Cannabis in Italy

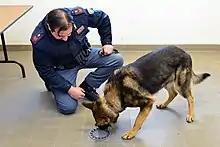
Italian military detection dog, with the Police K9 Unit from Padua, inspecting a room for drug residues at the Caserma Ederle, in Vicenza.

The popularity of recreational cannabis led in 2016 to renewed legalization efforts in Parliament, where legislation was proposed with the support of several politicians, mainly from the centre-left Democratic Party, the left-wing Left Ecology Freedom party, the anti-establishment Five Star Movement, the anti-prohibition Radical Party, and even a few from the conservative Forza Italia party, as well as members of the Anti-Mafia Directorate. Proponents of the legislation pointed at the failure of prohibitionism in reducing cannabis consumption and argued that legalizing cannabis would regulate the circulation of cannabis-related products, reduce consumption among adolescents, allow the police and courts to focus their resources on other issues, and deprive criminal organizations of a significant source of revenue by redirecting it toward the State in the form of taxes, similarly to what happened in Colorado after it legalized cannabis in 2012. In particular, the value of the illegal cannabis market in Italy is estimated between 7.2 billion and more than 30 billion euros, while the potential tax revenue from legal cannabis is estimated between 5.5 and 8.5 billion euros. Moreover, the potential GDP boost resulting from a legal cannabis market in Italy is estimated between 1.30% and 2.34%.